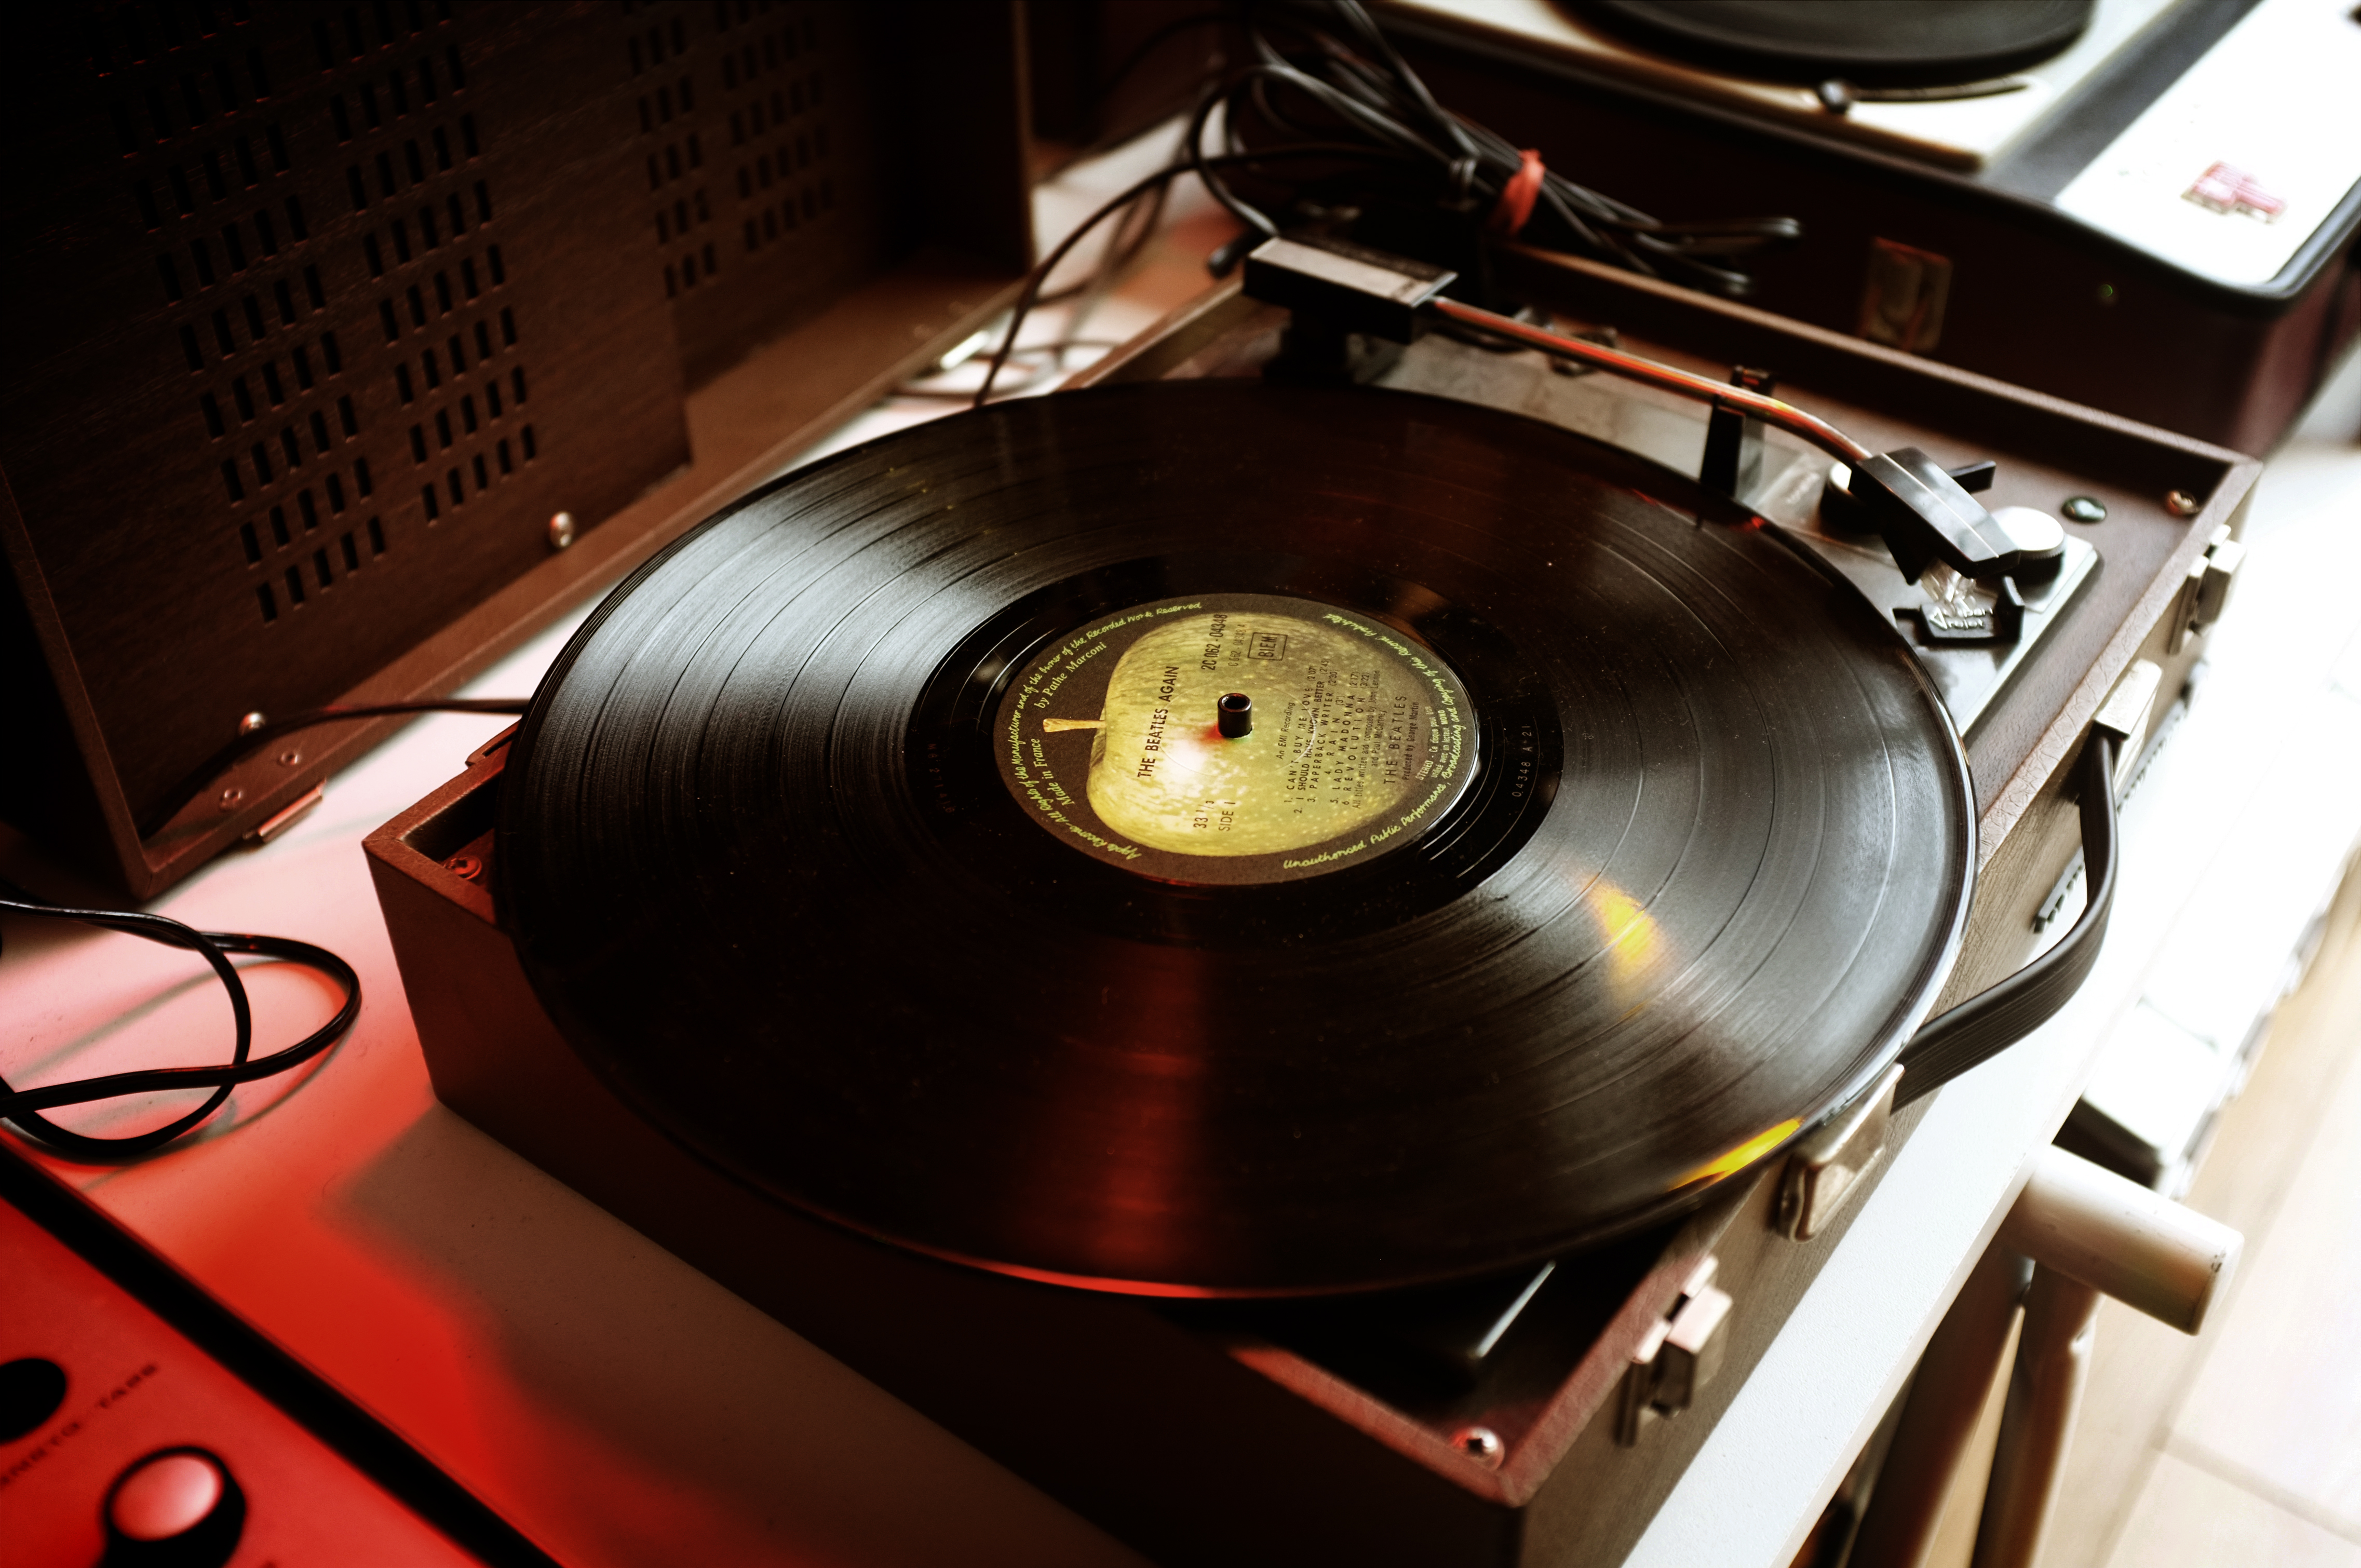
music, vinyl, turntable, sound, disk, gramophone record, compact disc